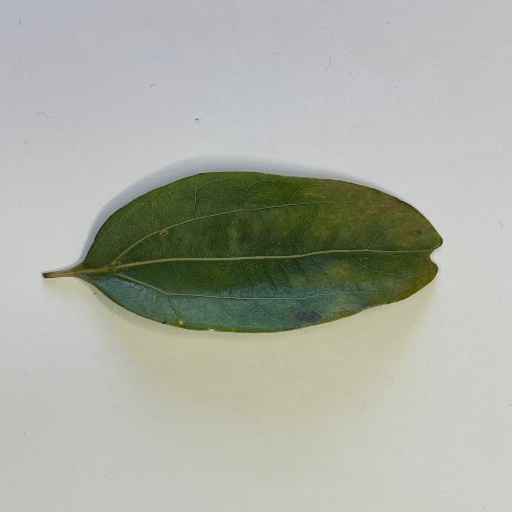
Species: Camphor
Leaf condition: Bacterial Spot